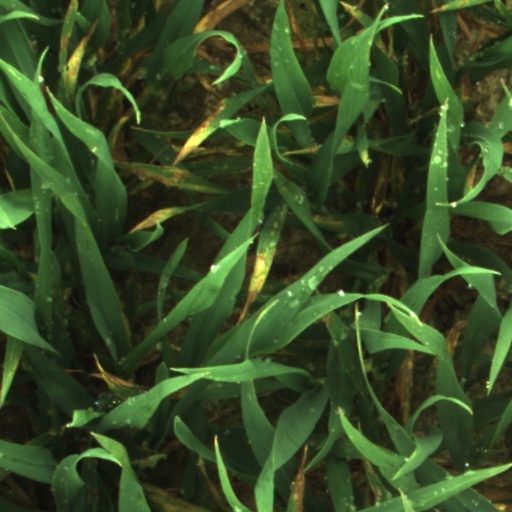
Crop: wheat